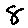
Label: 8